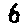
Label: 6